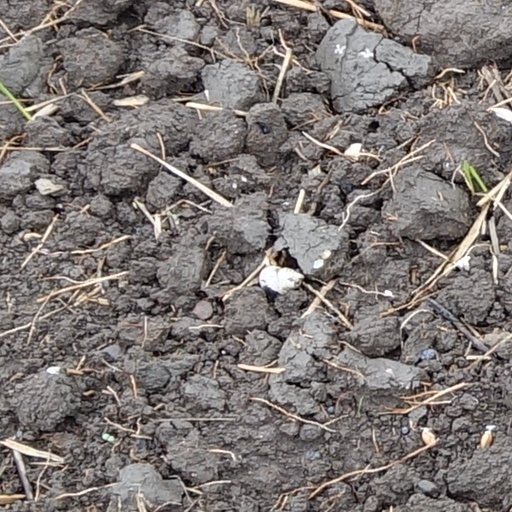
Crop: wheat